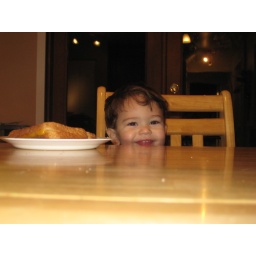
Eating in a big boy chair